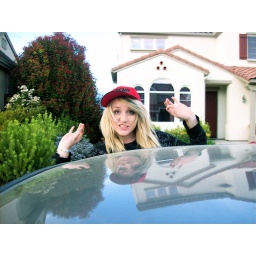
im actually sitting in the window seat. all bad. haha.